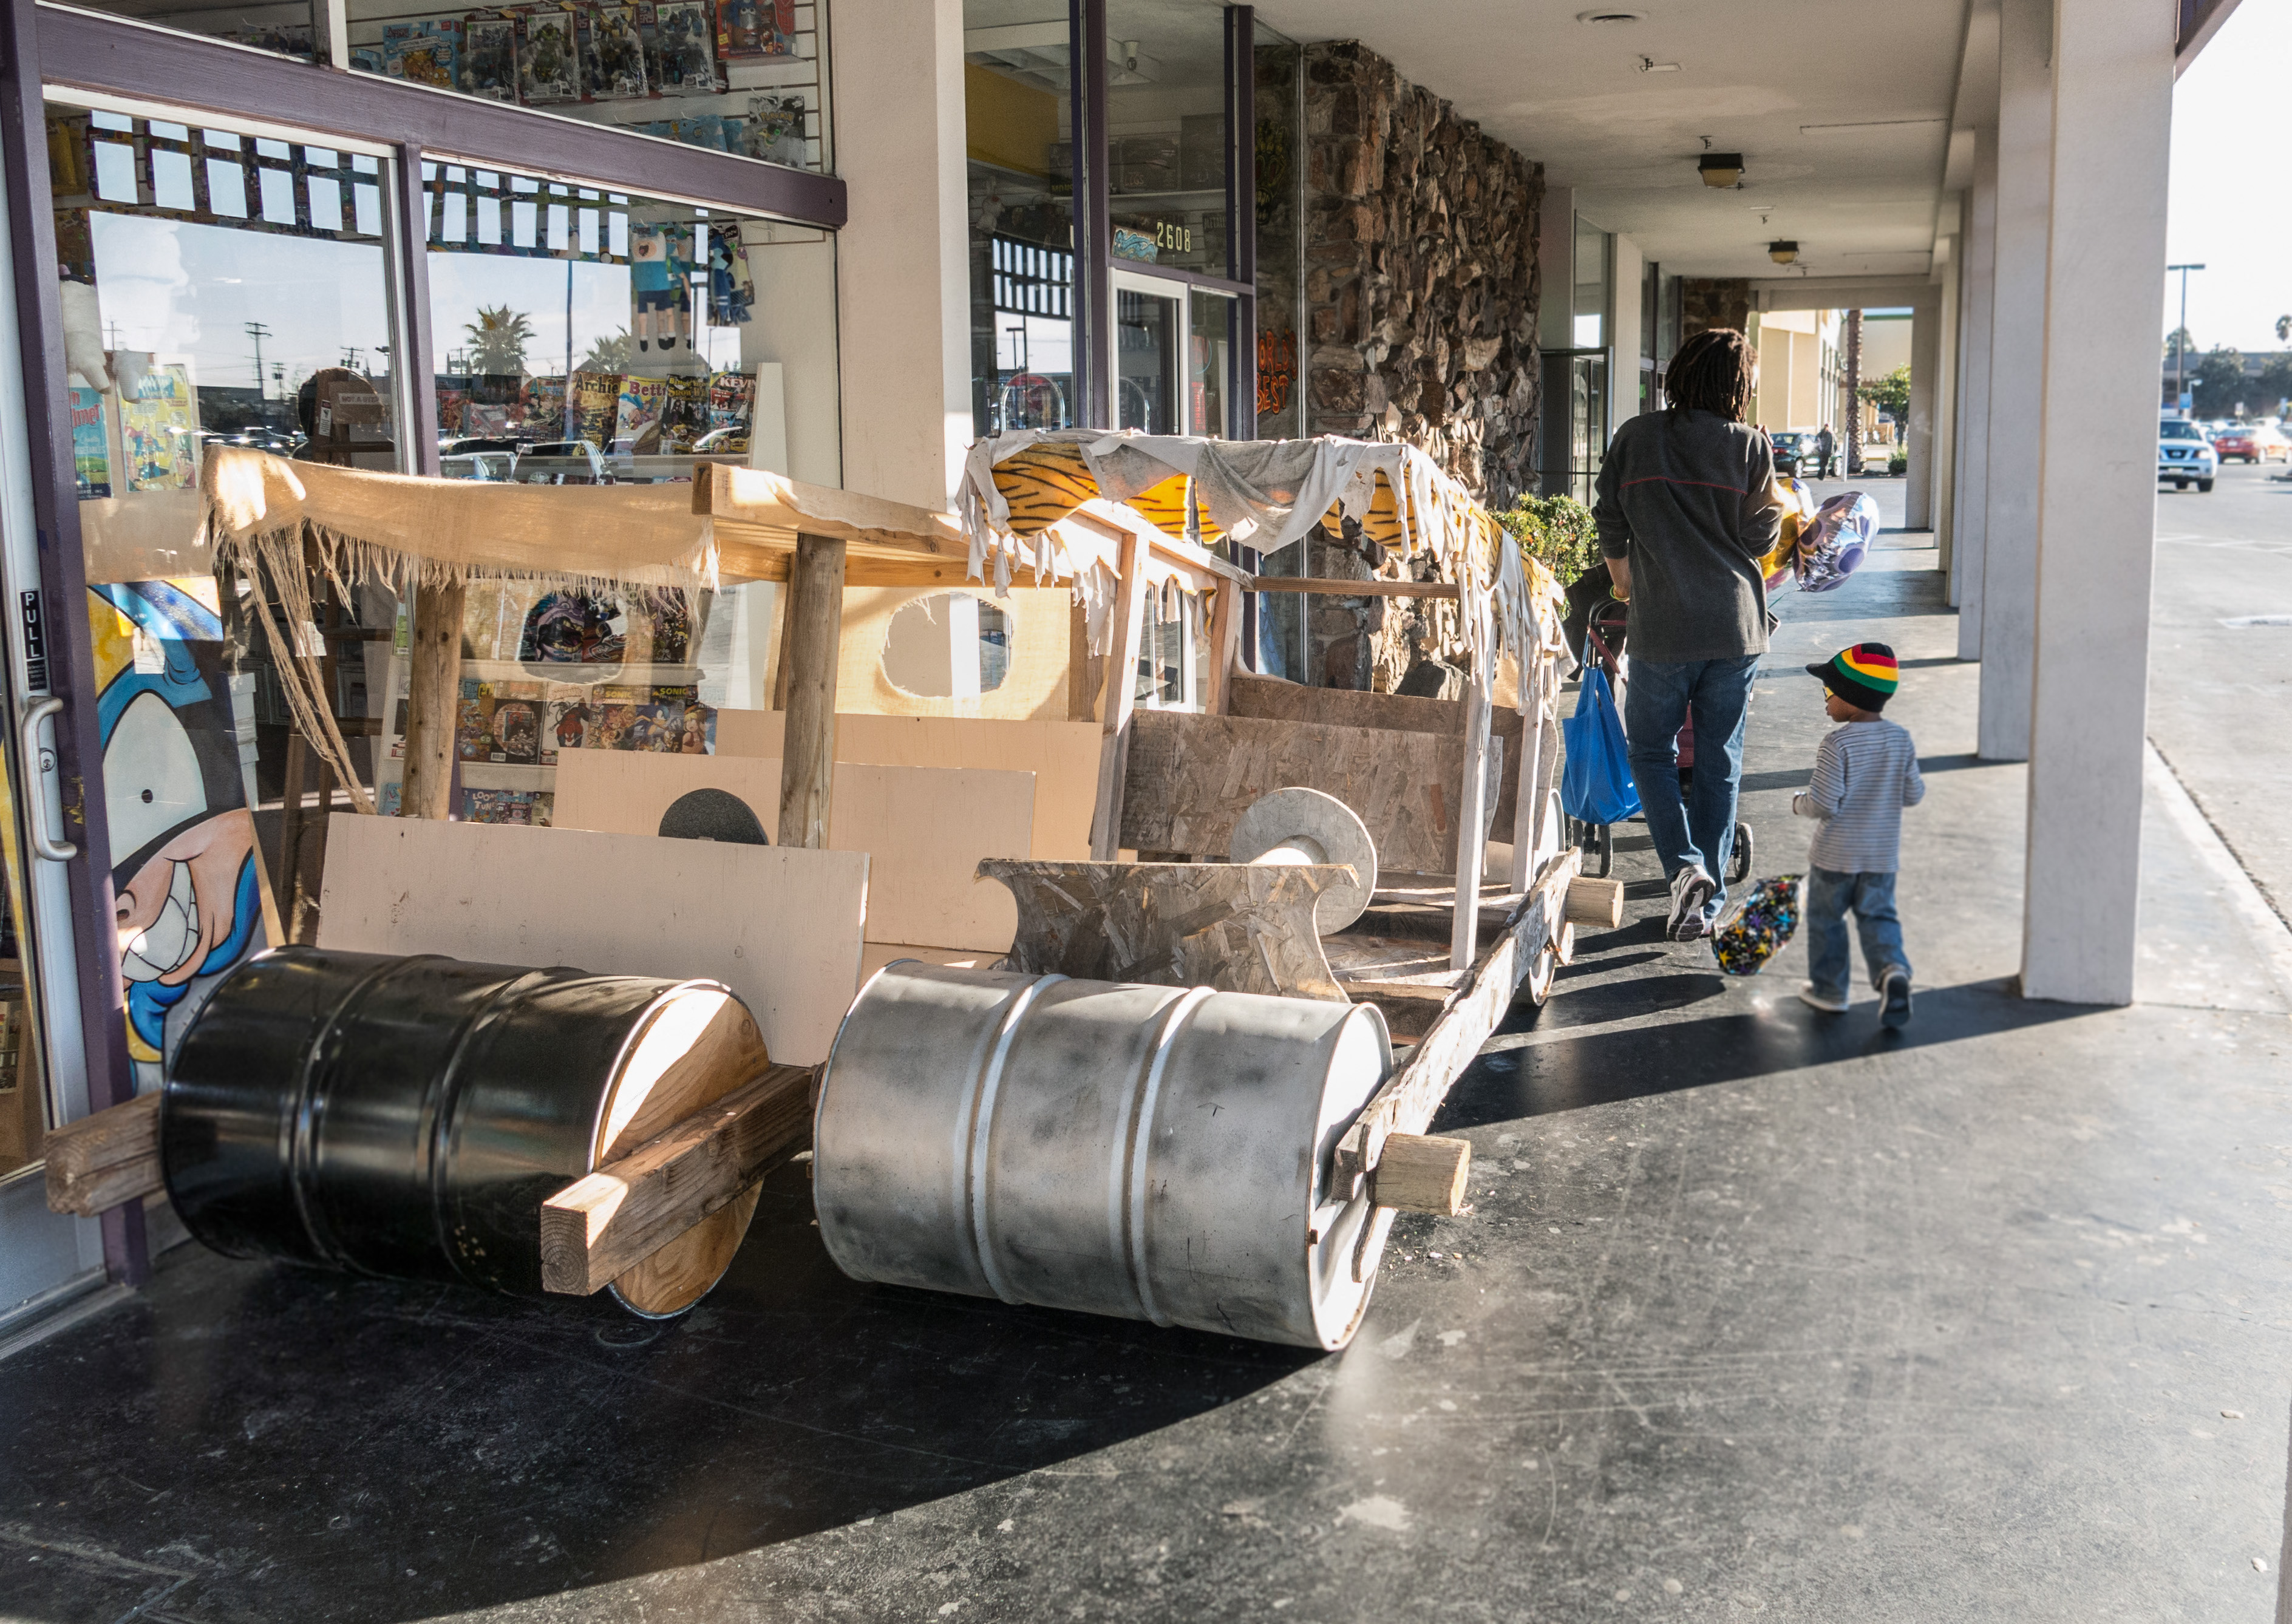
factory, manufacturing, flintstones, flintmobile